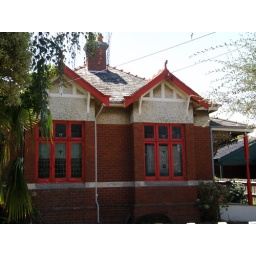
-sighing over lovely red frames, pretty brickwork, and of course the lead-lighting! My fav. house on my walks.